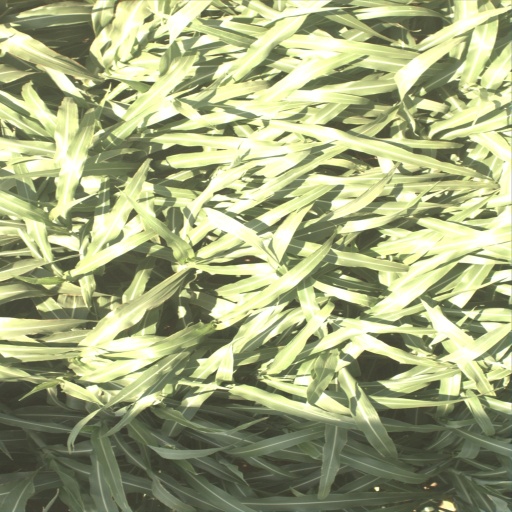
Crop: sorghum